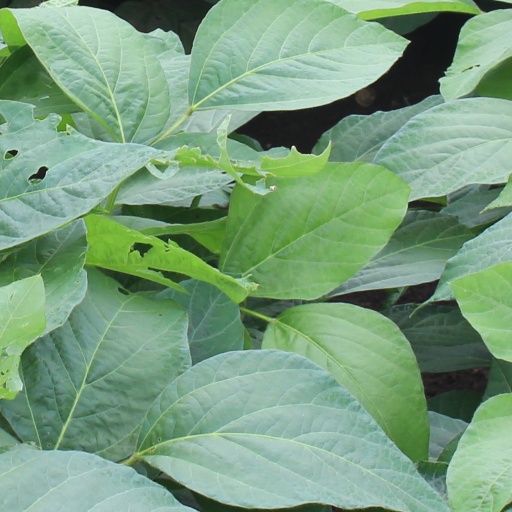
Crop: soybean